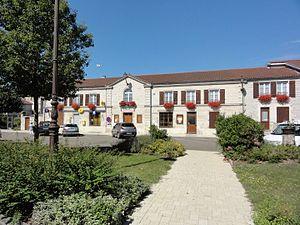
Chamouilley (Haute-Marne) mairie
Chamouilley est une commune française située dans le département de la Haute-Marne, en région Grand Est.